Tihuța Pass

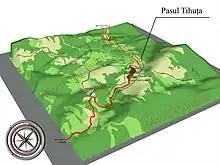
Relief map of Tihuța Pass

Tihuța Pass (also called "Pasul Bârgău"; or "Burgó") is a high mountain pass in the Eastern Carpathian Mountains of Romania, between the Bârgău Mountains to the north and the Călimani Mountains to the south. The -high pass connects Bistrița (Transylvania) with Vatra Dornei (Bukovina, Moldavia). Its western side is located in Piatra Fântânele village, Tiha Bârgăului, Bistrița-Năsăud County; the eastern side is in Căsoi village, Poiana Stampei, Suceava County. The Tihuța Pass is crossed by national road (part of European route E58), which starts in Dej and ends in Suceava.